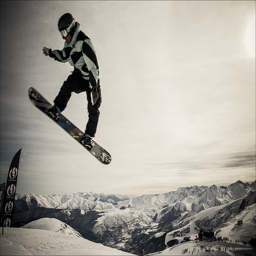
A man jumping in the air on a snowboard.
Someone doing tricks on their snow board at a skii slope.
A snowboarder is on a board and is jumping in the air.
A person doing a jumping trick on a snowboard in the air, with snow covered mountains in the background.
A snowboarder is flying through the air, trying to balance for a landing.